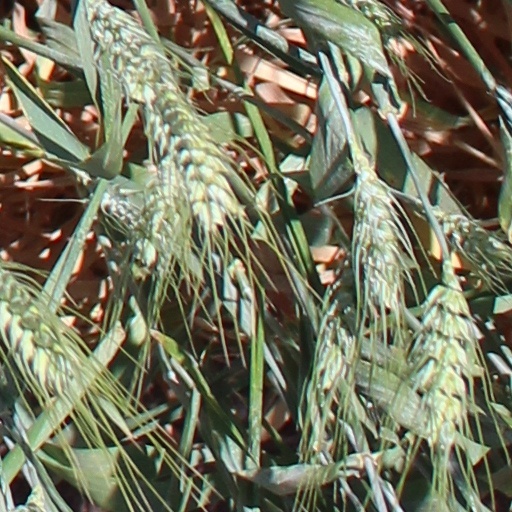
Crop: wheat